Oak Wood School

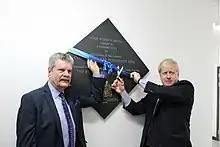
Cllr Ray Puddifoot, Leader of the Council for Hillingdon, and Boris Johnson, MP for Uxbridge and South Ruislip, unveil a plaque for the opening of Oak Wood School.

The original school, Abbotsfield School for Boys, was established on Clifton Gardens in 1953. The Abbotsfield and Swakeleys schools consisted of fourteen one- to two-storey blocks dating from the 1950s to 2005 and shared one site.